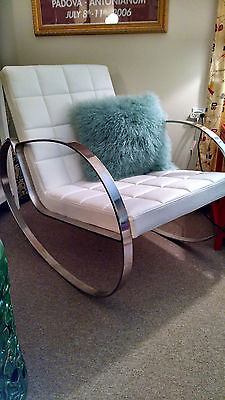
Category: chair